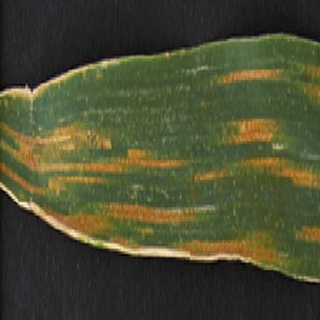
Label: wheat_yellow_rust